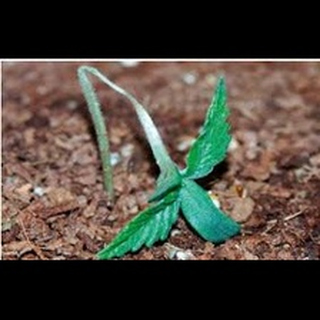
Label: wheat_common_root_rot